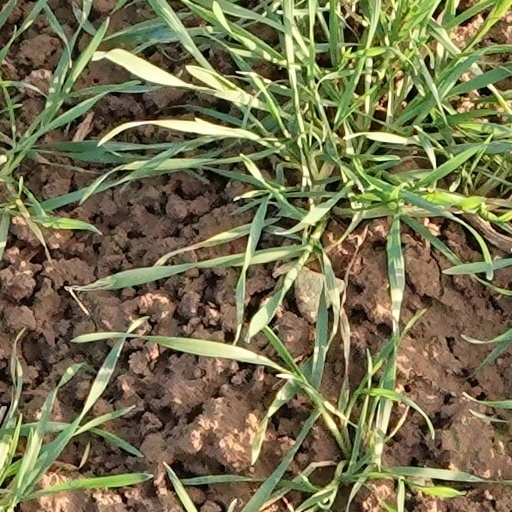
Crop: wheat